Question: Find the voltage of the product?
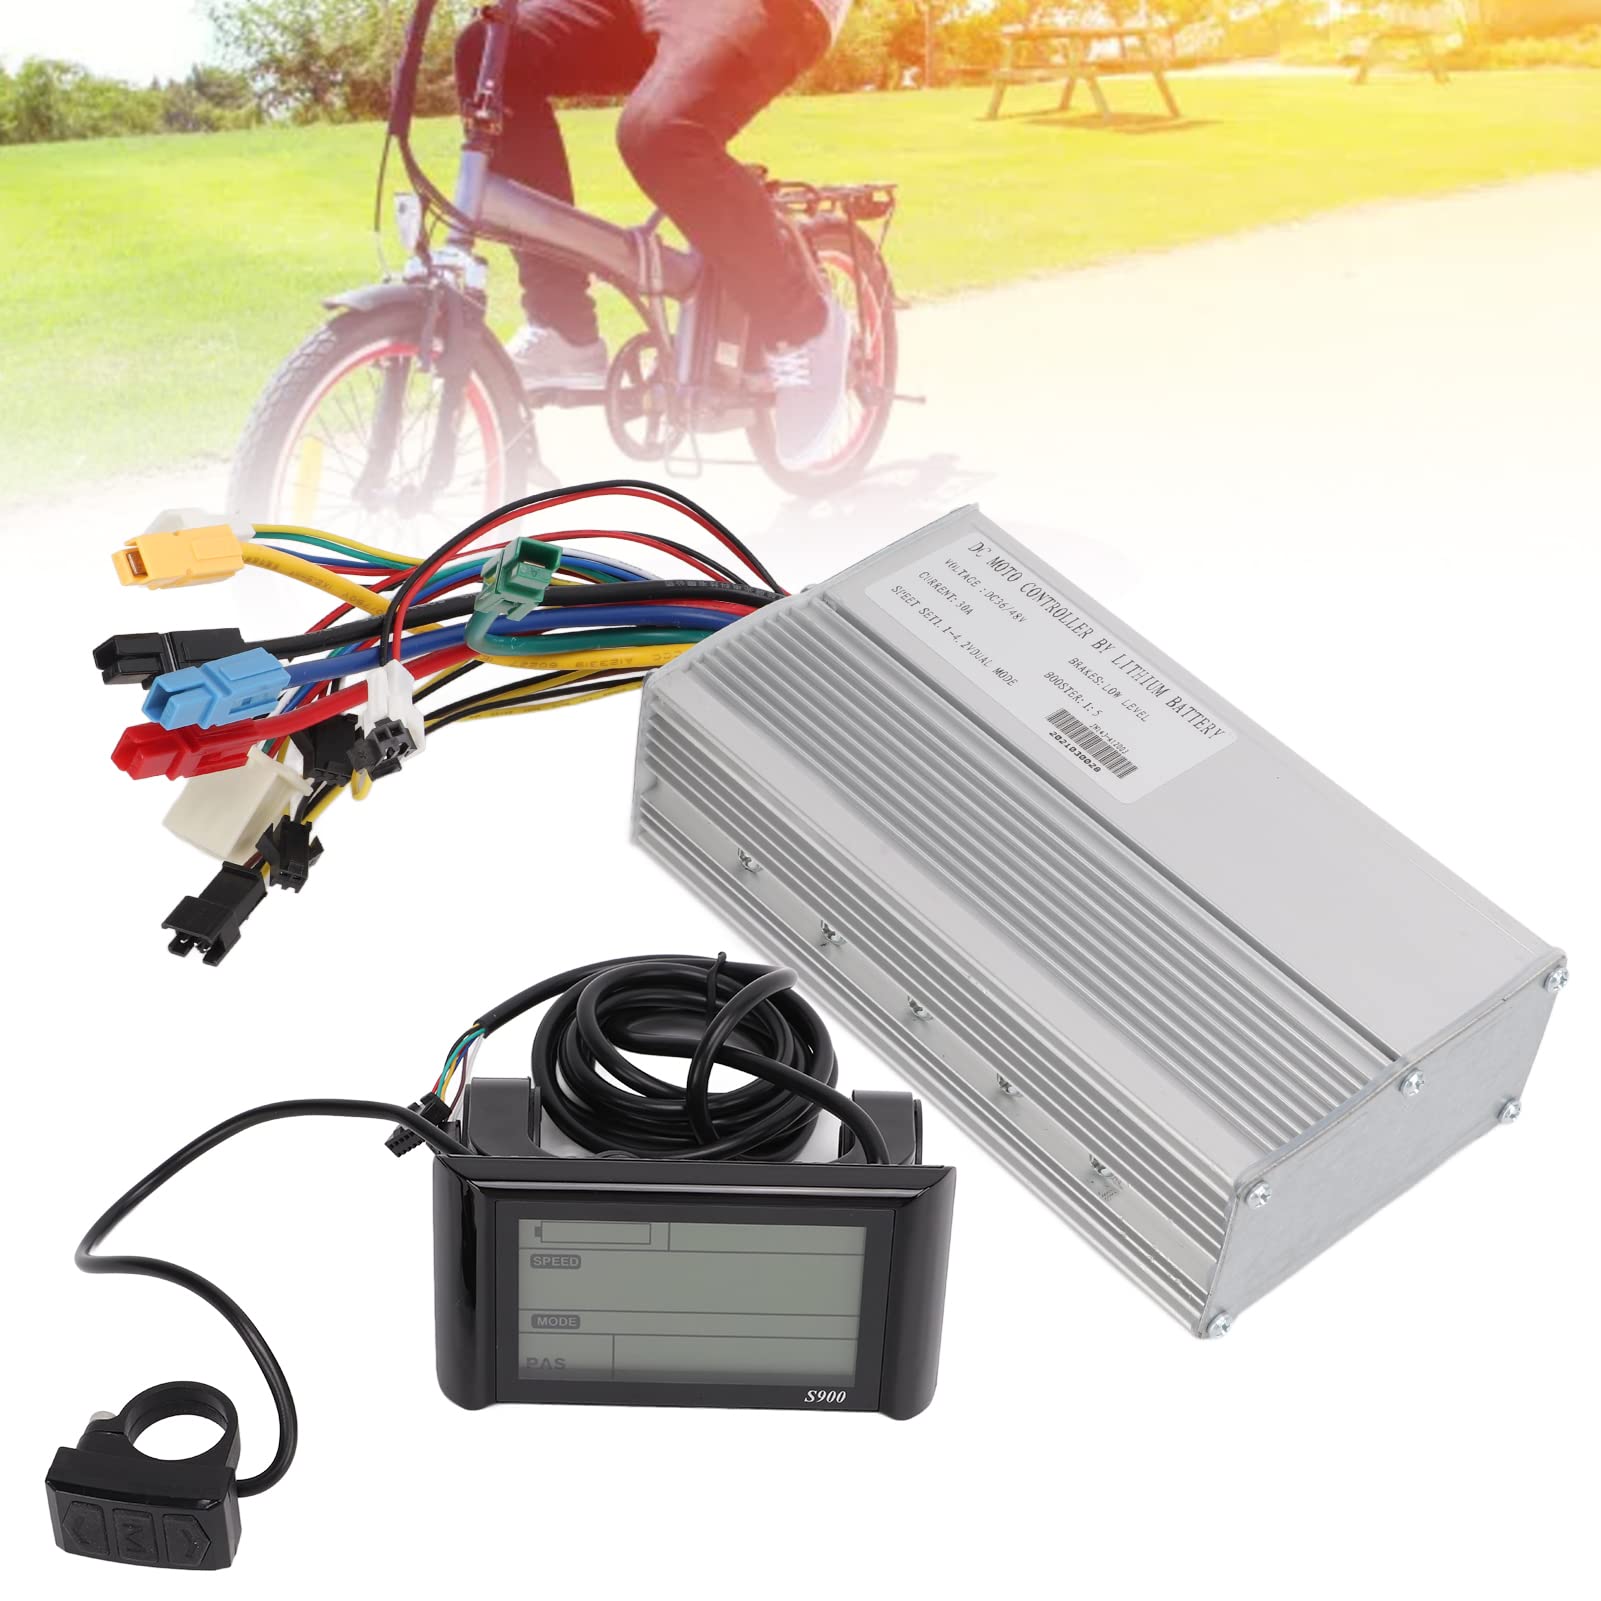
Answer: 0.75 volt